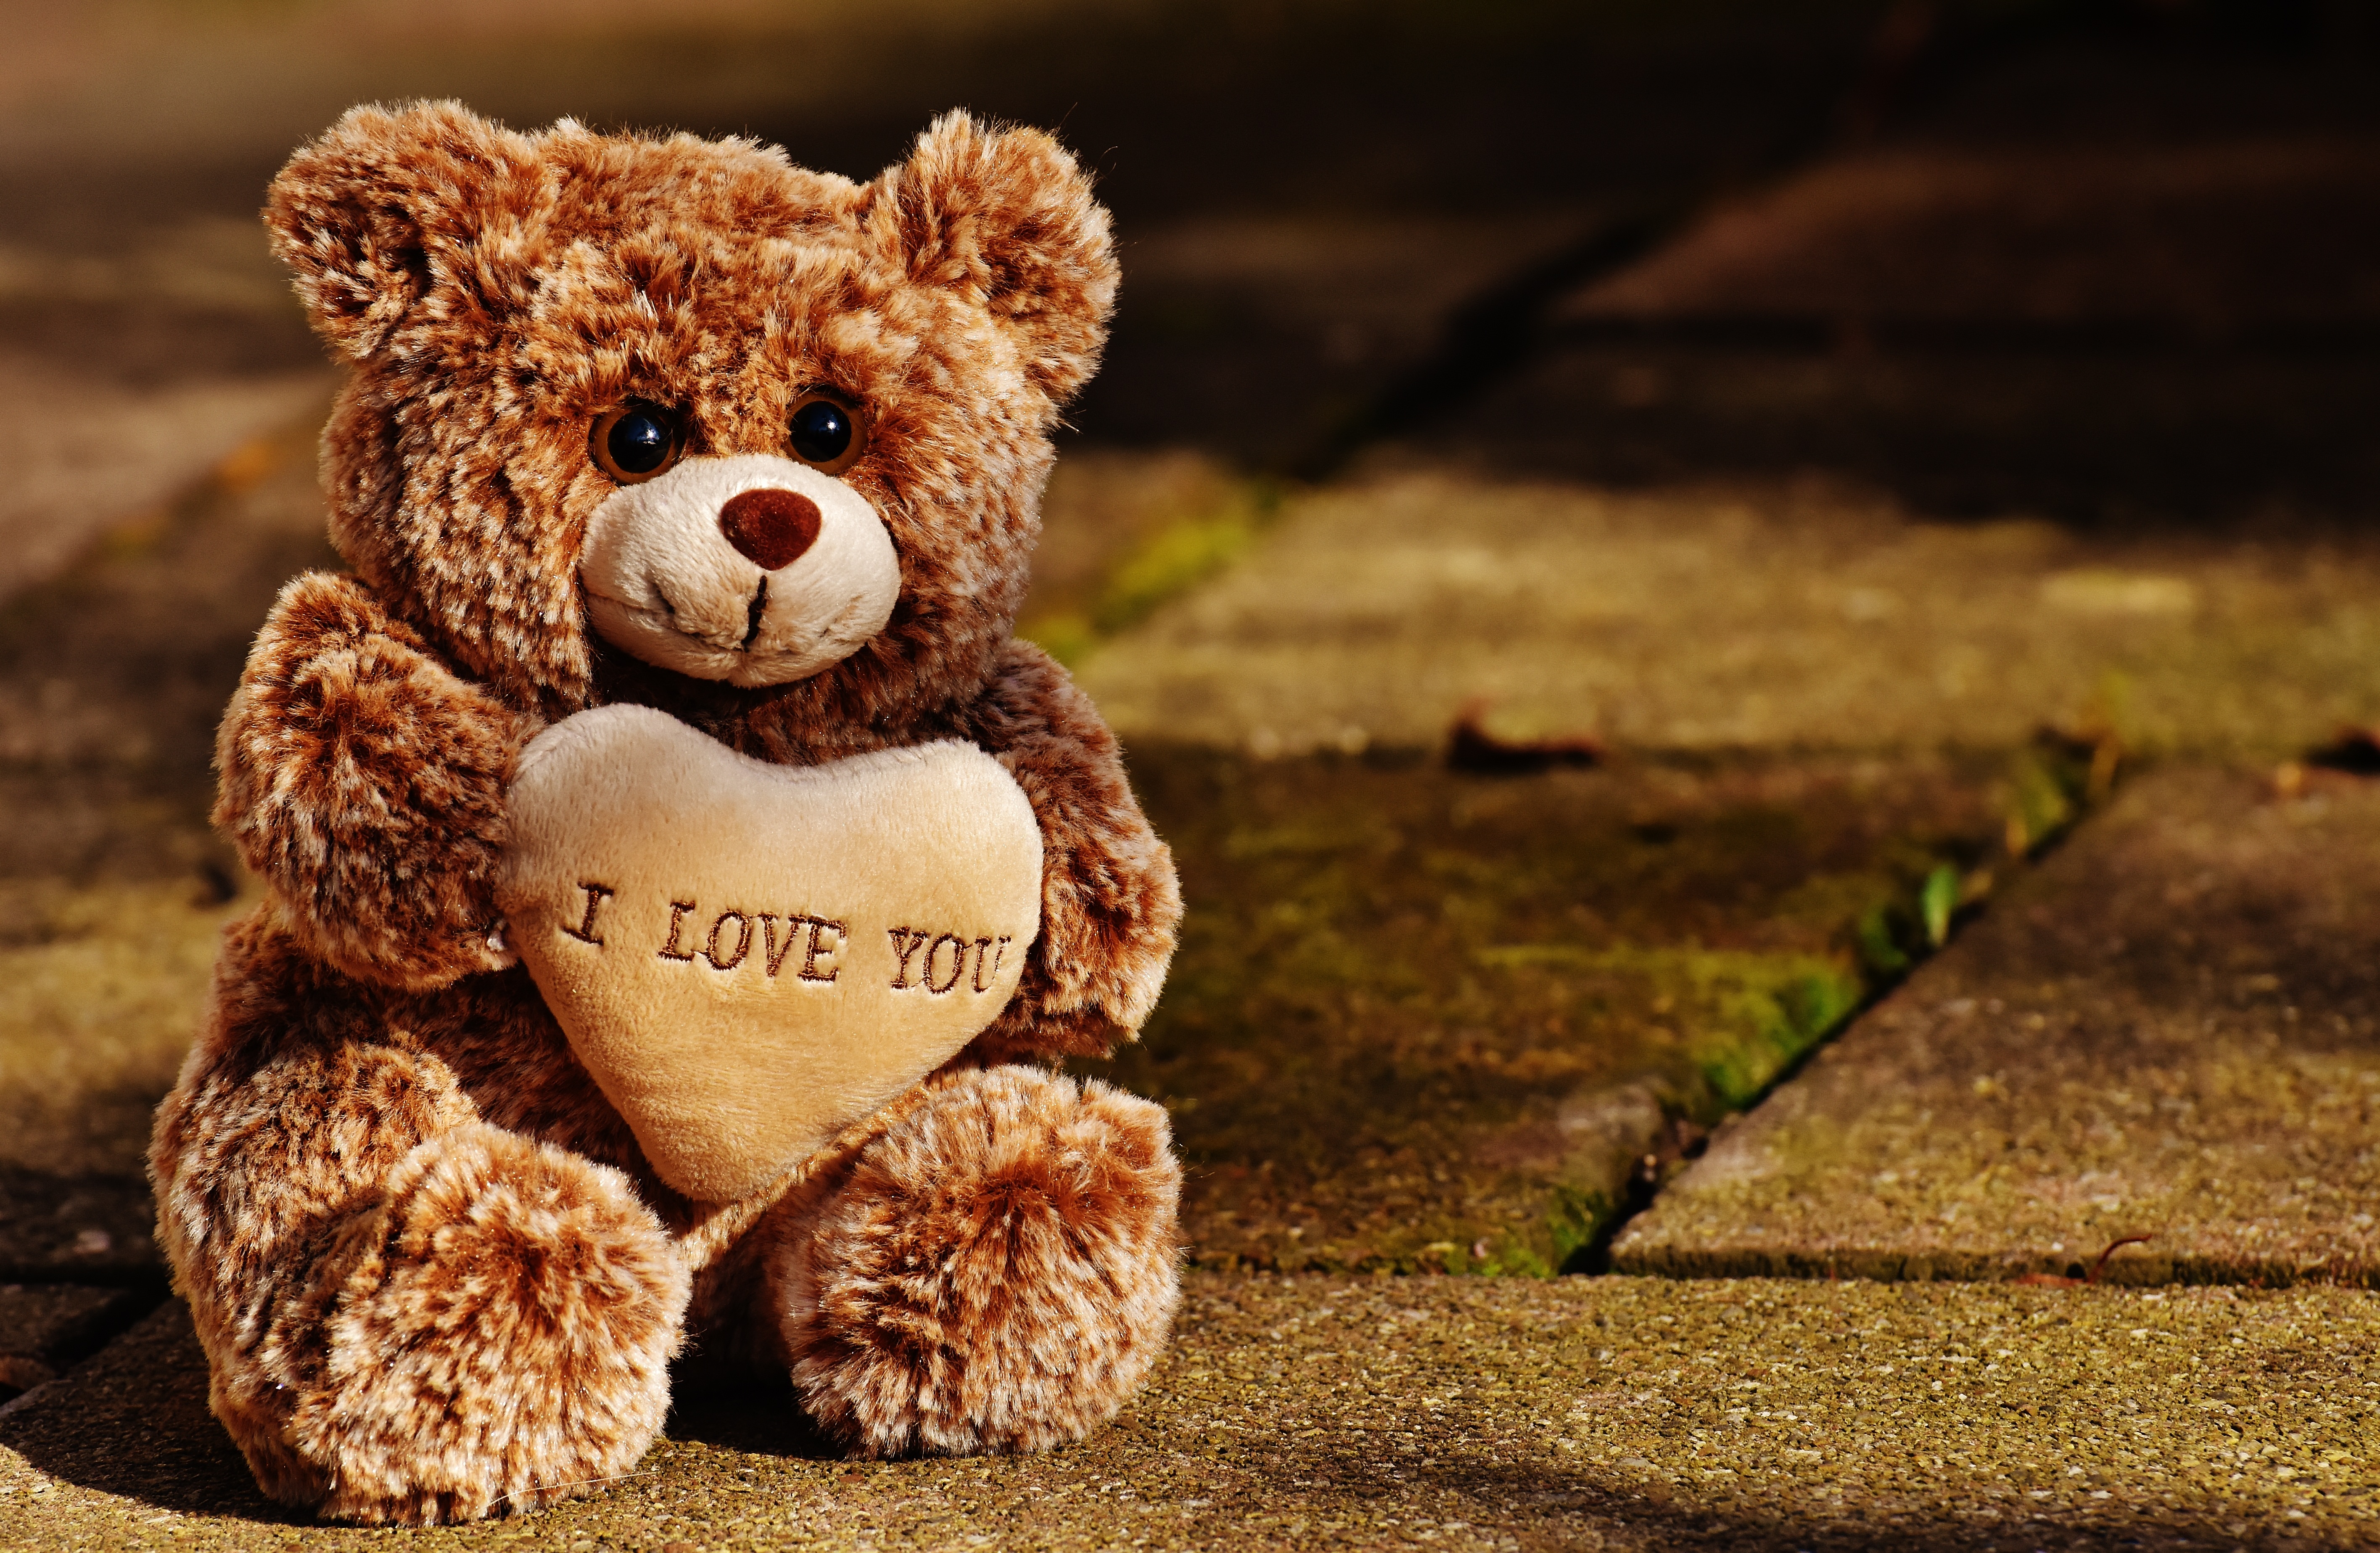
cute, love, heart, toy, teddy bear, affection, friends, bears, funny, plush, stuffed animal, teddy, valentine's day, soft toy, stuffed toy